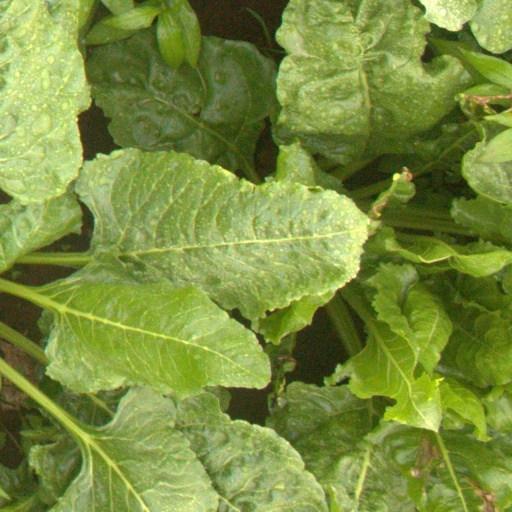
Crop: sugar beet